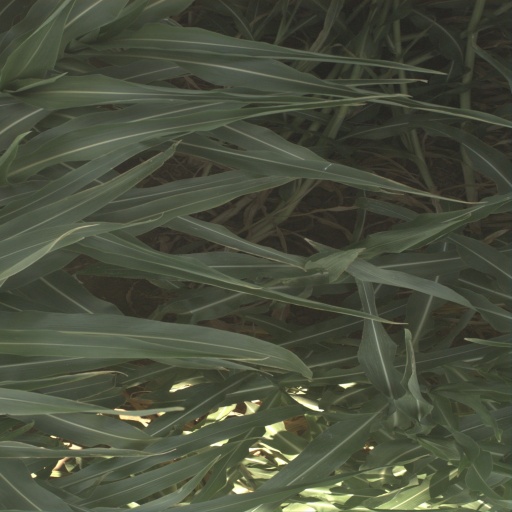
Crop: sorghum